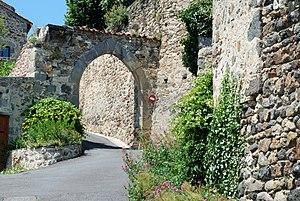
Montaigut-le-Blanc
Cet article recense une partie des monuments historiques du Puy-de-Dôme, en France.